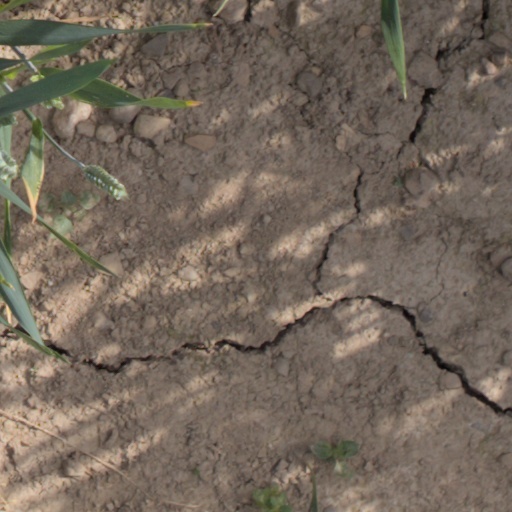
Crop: wheat